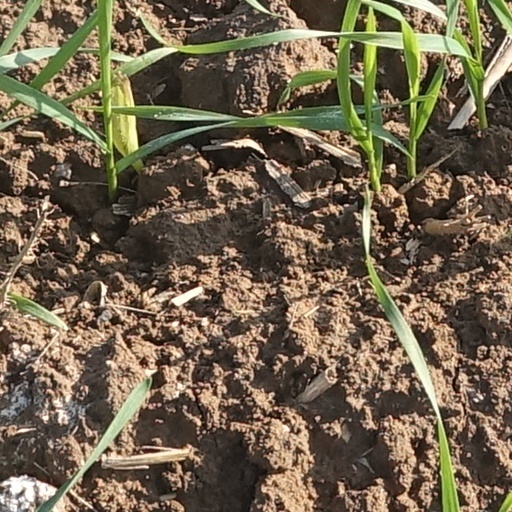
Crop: wheat